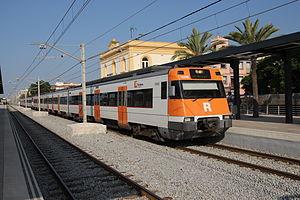
Espagne Train régional a la gare de Malgrat de Mar. Español: Estación de Malgrat de Mar. Català: Estació de Malgrat de Mar.
Rodalies de Barcelone est un service de transport public de train de banlieue dans l'aire métropolitaine de Barcelone. Il y a deux compagnies qui offrent des services de banlieue : les Chemins de fer de la généralité de Catalogne et Rodalies de Catalunya, exploité par la Renfe.
Malgrat de Mar est une commune espagnole de Catalogne, située dans la comarque du Maresme de la province de Barcelone. La ville se trouve sur la Costa Brava entre Santa Susanna et Blanes.